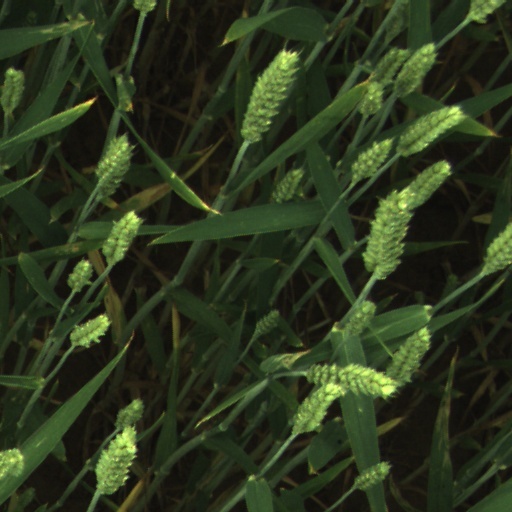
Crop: wheat